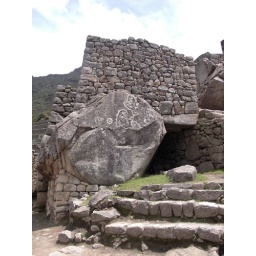
They built that house around the large rock that was there. pretty awesome.